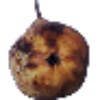
Label: pear_abate